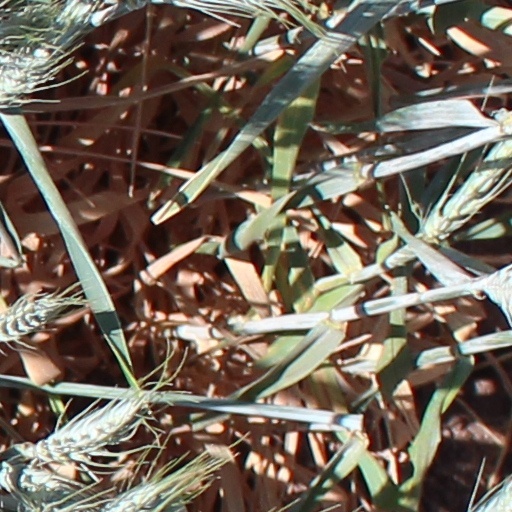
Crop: wheat